Bruno Kreisky

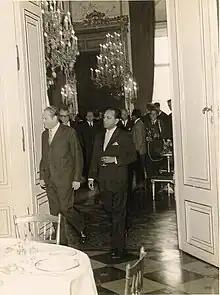
Kreisky (left) with Abul Fateh in Vienna, 1962

In office, Kreisky and his close ally, Justice Minister Christian Broda, pursued a policy of liberal reform, in a country which had a tradition of conservative Roman Catholicism. He reformed Austria's family law and its prisons, and he decriminalized abortion and homosexuality. Nevertheless, he sought to bridge the gap between the Catholic Church and the Austrian Socialist movement and found a willing collaborator in the then Cardinal Archbishop of Vienna, Franz König. Kreisky promised to reduce the mandatory military service from nine to six months. After his election, military service was reduced to eight months (if performed in one stretch, or six months plus eight weeks if broken into two segments).